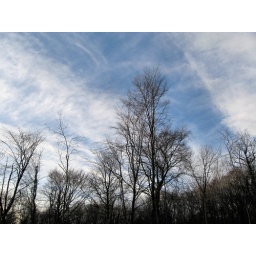
Taken in early January - I love the combination of the cloud formations and the bare tree tops.